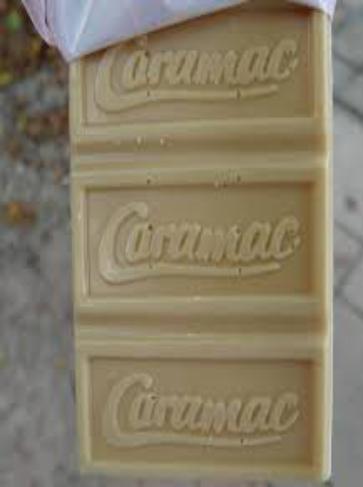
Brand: Caramac
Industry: Food